Lutegarda Guimarães de Caires

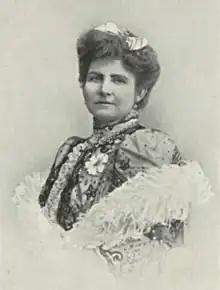
Lutegarda Guimarães de Caires

Lutegarda Guimarães de Caires, also Lutgarda and Luthegarda, (1858–1935) was a Portuguese women's rights activist and poet. She is remembered for starting the Portuguese tradition of bringing gifts of clothes, toys and sweets to children in hospital at Christmas. She fought successfully to have conditions for female prisoners significantly improved. In addition to her award-winning poetry, Lutgarda de Caires published articles in the press calling for equal opportunities for women and improvements to their property rights.